Paul Splingaerd

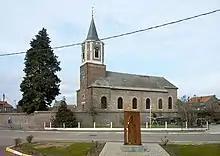
The church of Ottenburg - Statue of Mandarin Paul Splingaerd by Rene Hallet.

Many explorers, including Richthofen's student, Sven Hedin, and famous Russian geologist Vladimir Obruchev have written about their unexpected encounters with the red-bearded Belgian Mandarin.